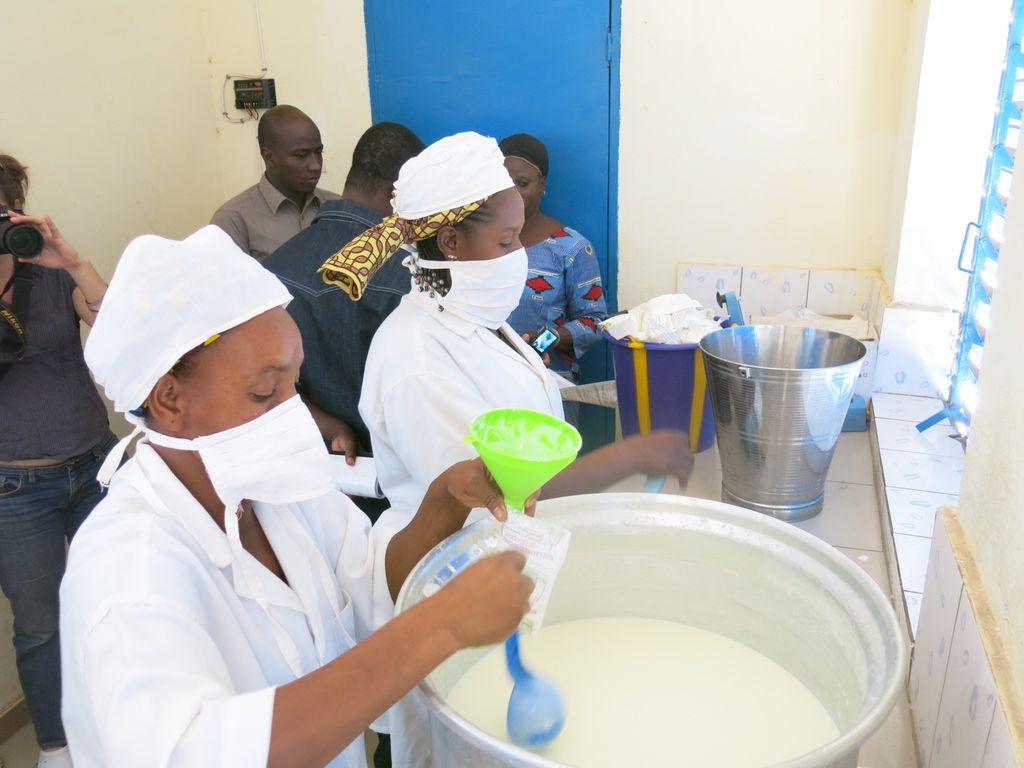
Wafanyikazi ambao wanapima maziwa watu hao wamevalia nguo ya rangi nyeupe wamevalia barakoa  na pia wamevalia  vitambaa kwenye kichwa kuna watu wengi nyuma yao .